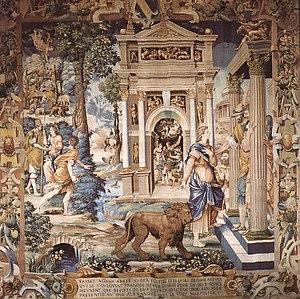
Jean Cousin l'Ancien, dit aussi le Père, ou le Vieux pour le distinguer de son fils également appelé Jean Cousin, est un peintre, dessinateur, décorateur et graveur français de la Renaissance.
Selon la légende, Mammès de Césarée, dont le nom signifie « celui qui a été allaité », est né au sein d'une famille modeste de Cappadoce. Certains historiens datent sa naissance en l'an 259 et son martyre aurait eu lieu en 275. Il fut donc martyrisé à l'âge de seize ans.